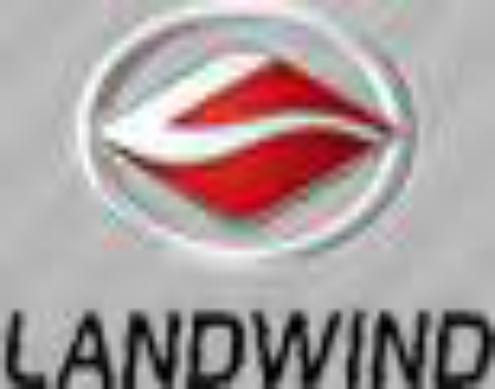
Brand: Landwind-2
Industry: Transportation